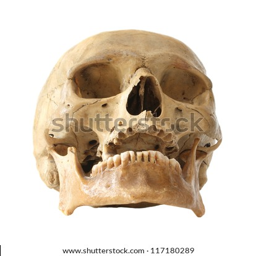
human skull on a white background .